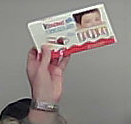
Product: kinder_chocolate